Dutch–Portuguese War

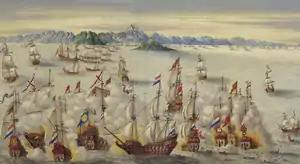
Sea battle off Goa between the Dutch and Portuguese fleets in 1638

The Portuguese relied on four strategic bases in the East Indies: Goa, Hormuz, Malacca, and Macau. The first served as the seat of Portuguese viceroys, head of all Portuguese possessions east of the Cape of Good Hope and connected India with Portugal proper; Hormuz was a Portuguese protectorate, and the keystone of the Persian Gulf trade between Persia, Arabia, Mesopotamia, and the rest of Asia and Africa. Malacca connected Goa to the Indian Ocean trade via Cape Comorin and Ceylon; and Macau was the hub for the trade routes stretching from the South China Sea to the Sea of Japan and to the Spice Islands, east of New Guinea in Melanesia. The other locations were important but not crucial: including Diu along with Bombay (until the English acquisition). These Indian cities controlled the approaches to the smaller Gulf of Cambay and to the larger Arabian Sea as well.